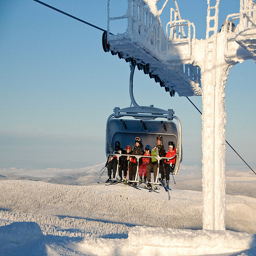
People sitting in a chair lift in a purely white landscape
a group of people on a skii lift
Six people taking a lift getting ready to go skiing.
Group of people on a gondola surrounded by snow.
Several people ride a ski lift wearing skis.